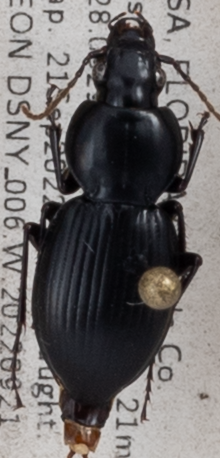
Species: Cyclotrachelus faber
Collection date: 2022-09-21 04:00:00
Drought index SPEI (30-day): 0.8
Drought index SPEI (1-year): -0.186
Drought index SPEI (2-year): -0.844